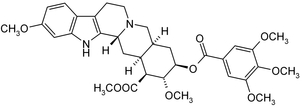
Alkaloid
Den kemiske struktur af reserpin
"Alkaloider er en gruppe naturligt forekommende organiske stoffer, sekundære metabolitter, der ud over carbon og hydrogen indeholder nitrogen og produceres i mange organismer som bakterier, svampe, planter og dyr. Mange forskellige kemiske strukturer er repræsenteret blandt alkaloiderne, der også kan bestå af oxygen og svovl, sjældnere af chlor, brom eller fosfor. Nogle syntetiske stoffer af lignende struktur betegnes også som alkaloider. Ordet er dannet ud fra ""alkali"", og i begyndelsen brugte man det som navn for alle kvælstofholdige baser. De kan udtrækkes med syre.